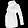
Label: Coat